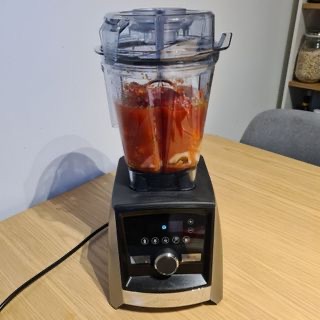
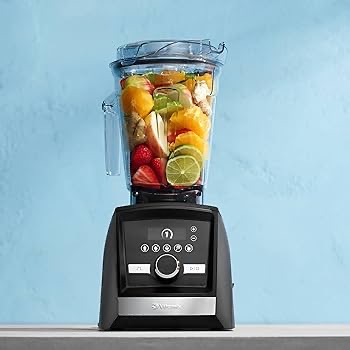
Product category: items_blender
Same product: yes